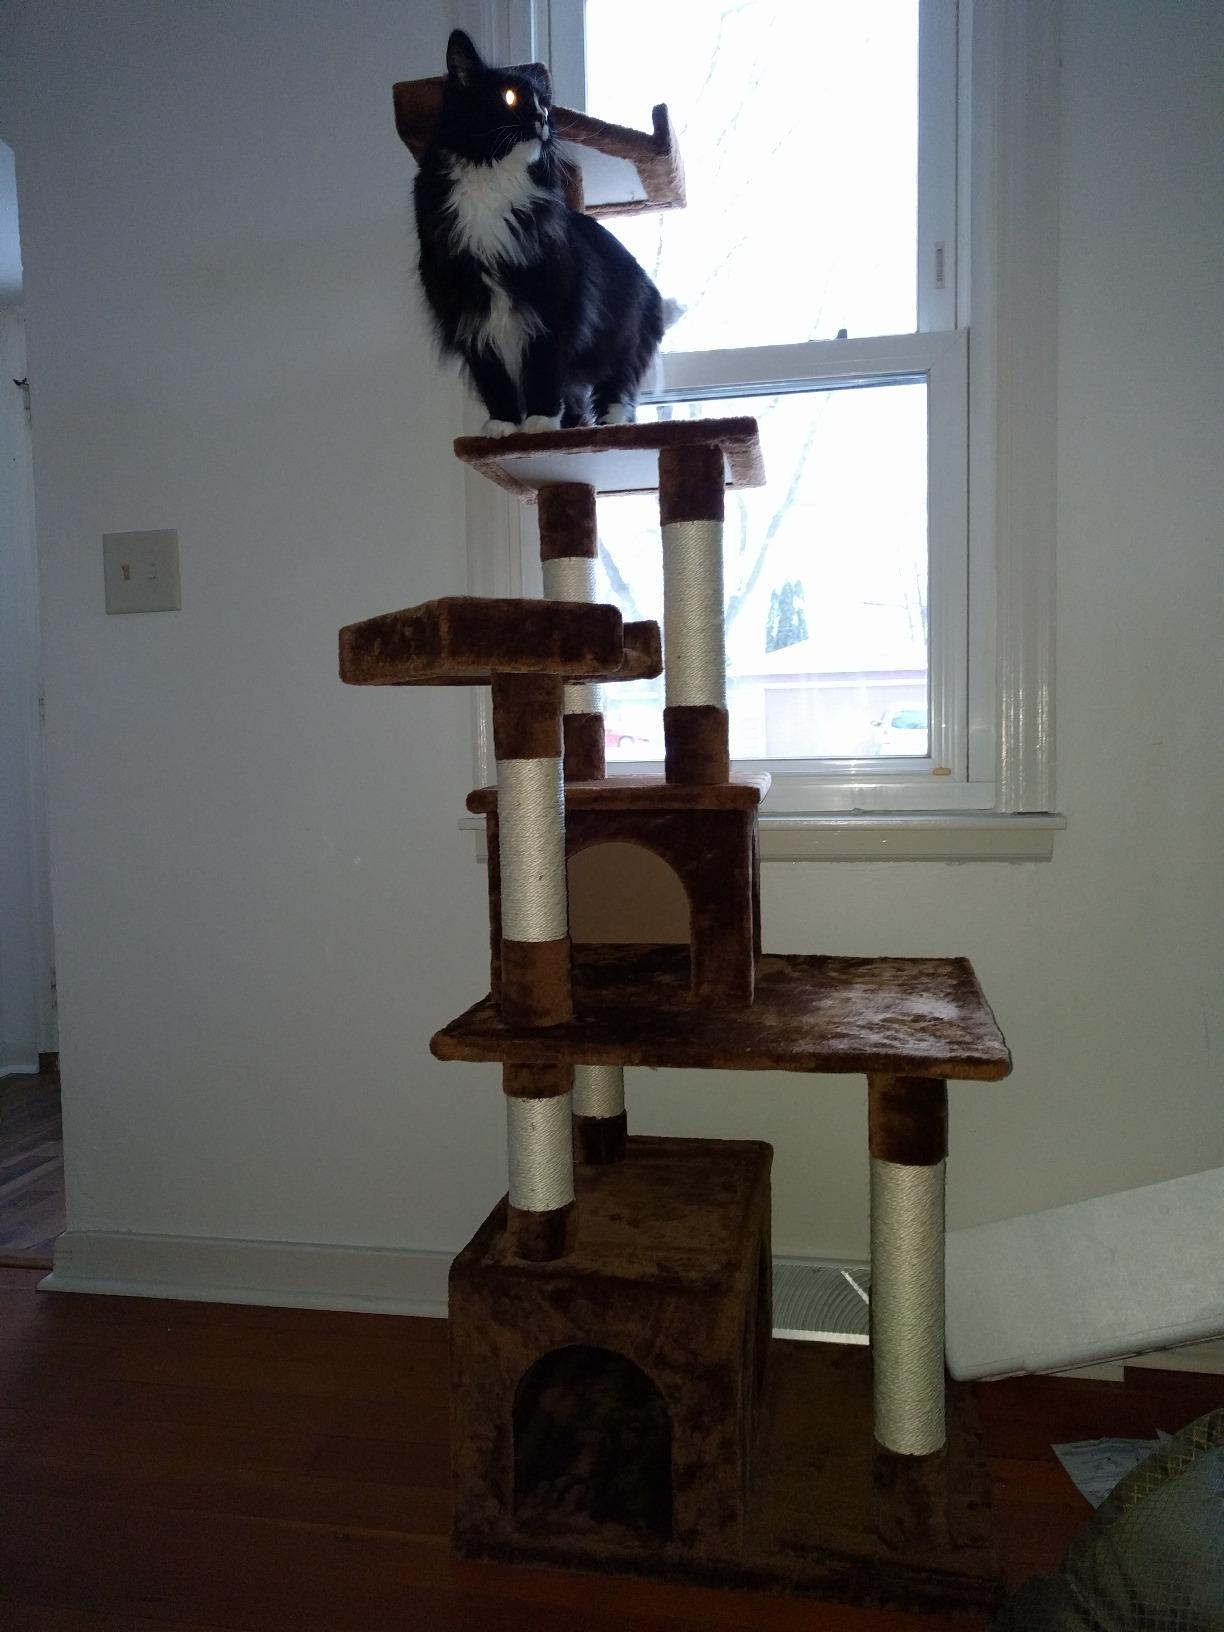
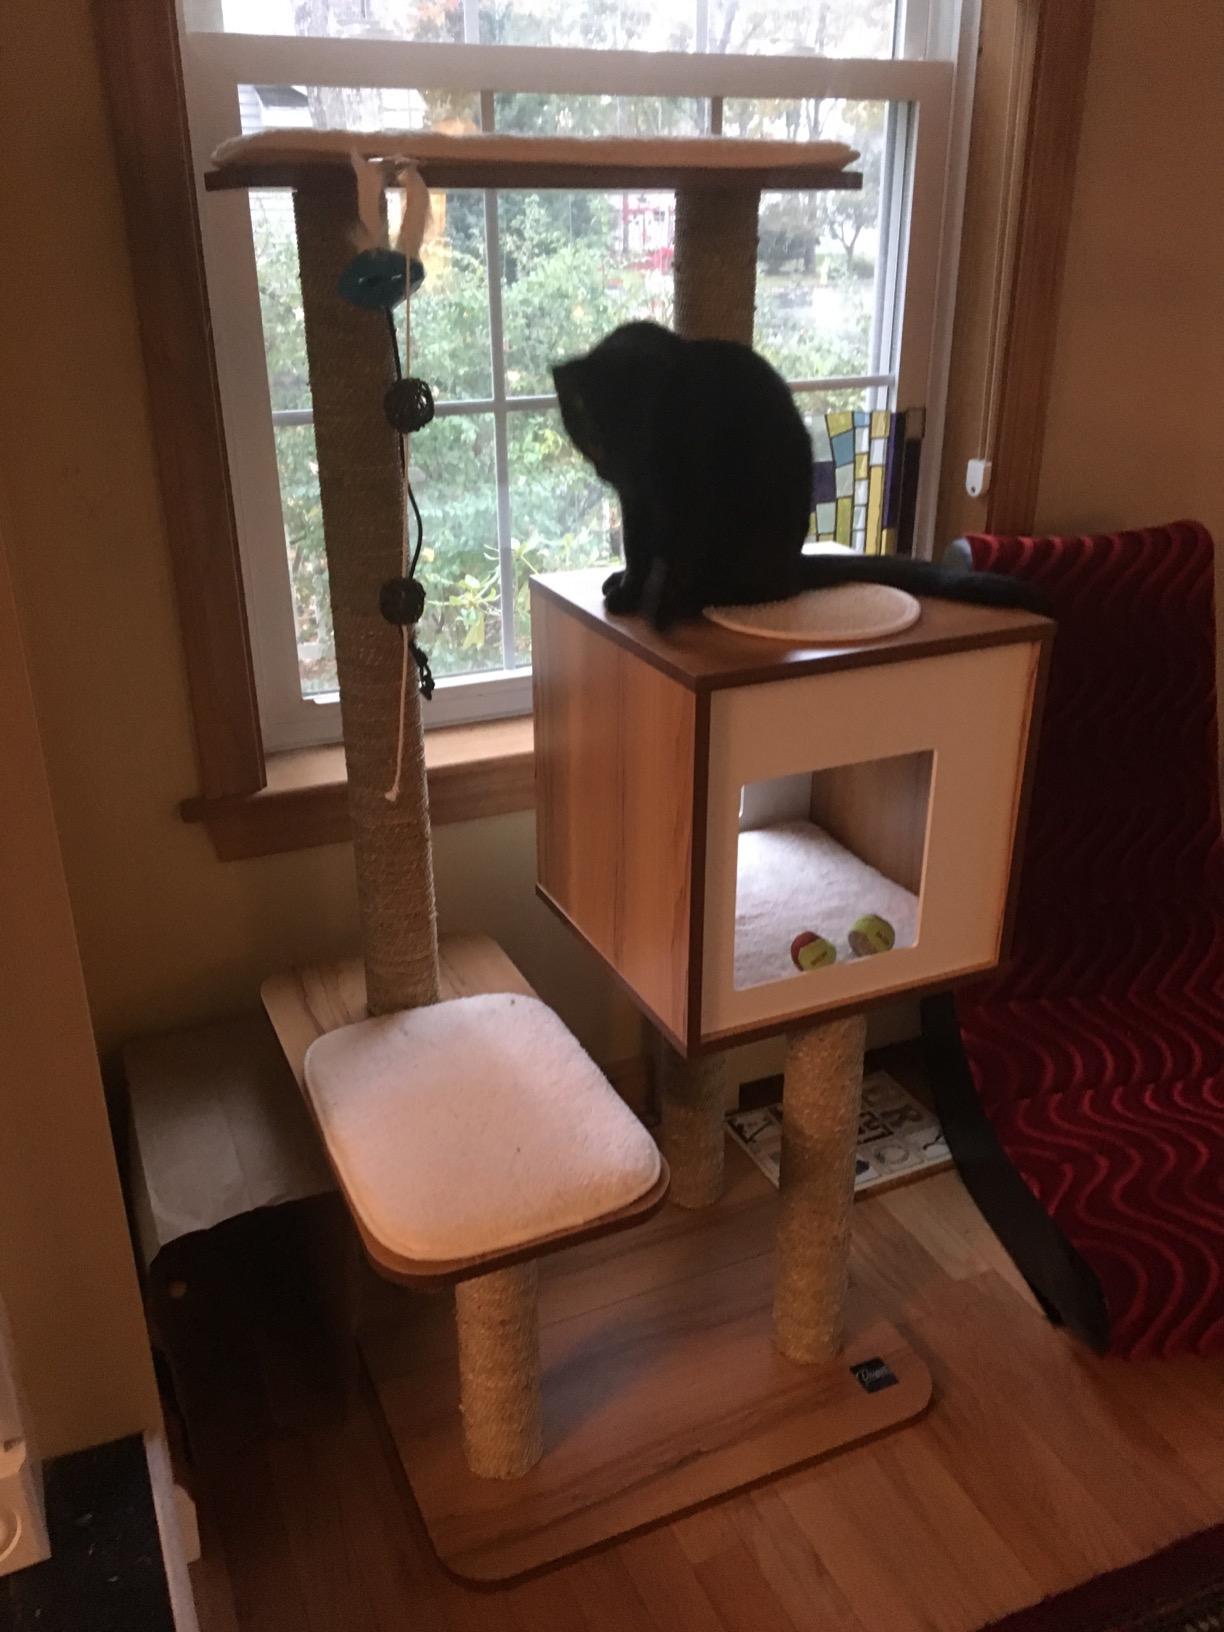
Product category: items_cat tree
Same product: no